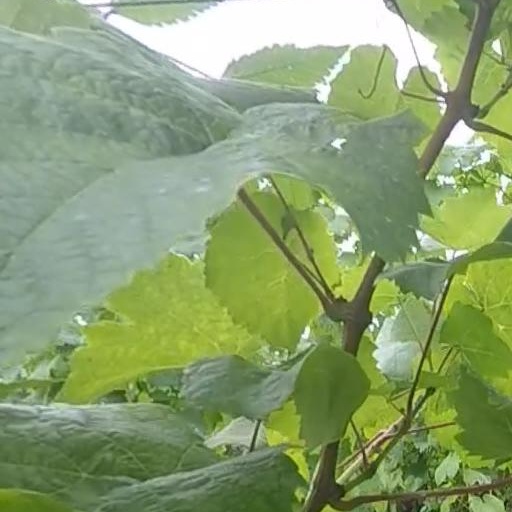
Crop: grape